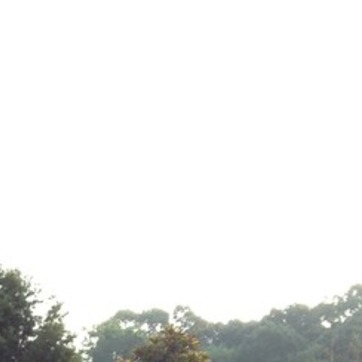
Material: sky